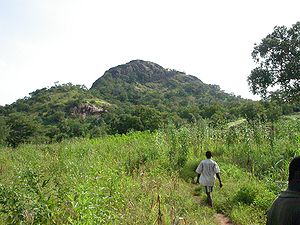
Centre-Sud
Fjeldet Pic de Nahouri som ligger i Centre-Sud.